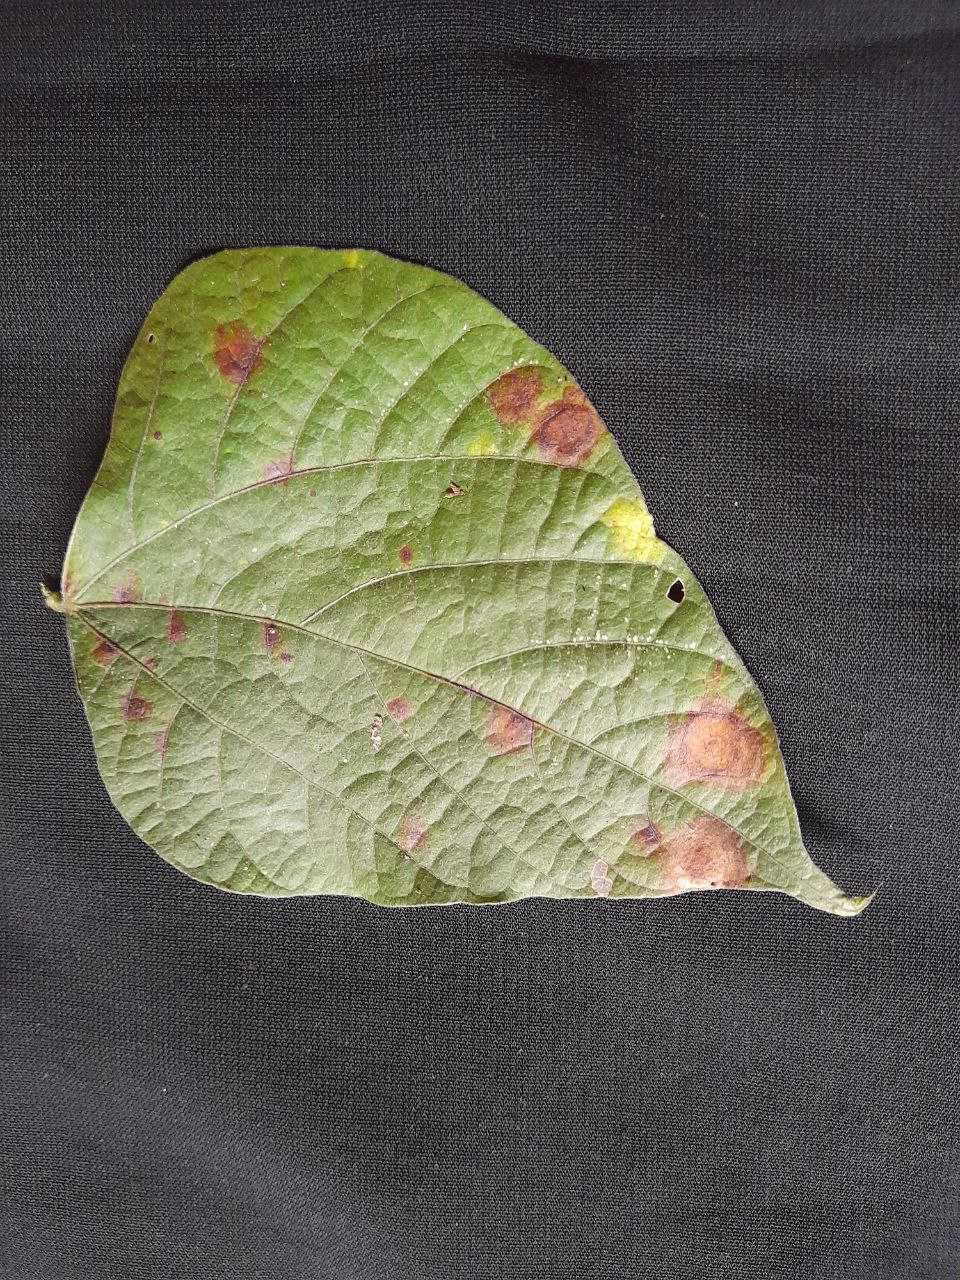
Crop: bean
Leaf condition: Rust